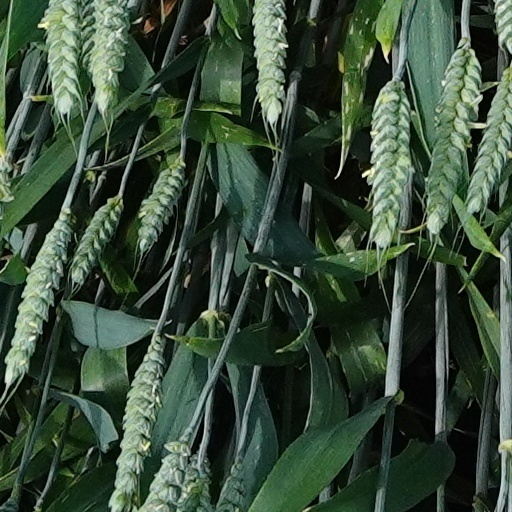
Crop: wheat